Fortress of Humaitá

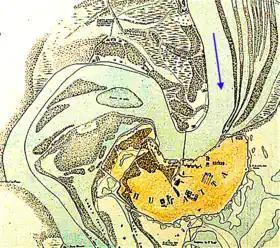
The river bend at the Humaitá fortress. An invading flotilla would have to steam for more than a mile against the current (shown by arrow) while being detained – by the chain boom – under short-range battery fire. But the greatest danger was from improvised contact mines.

The Fortress of Humaitá (1854–68), known metaphorically as the Gibraltar of South America, was a Paraguayan military installation near the mouth of the River Paraguay. A strategic site without equal in the region, "a fortress the likes of which had never been seen in South America", it was "the key to Paraguay and the upper rivers". It played a crucial role in the deadliest conflict in the continent's history – the Paraguayan War – of which it was the principal theatre of operations.